Describe the emotion expressed in this image:  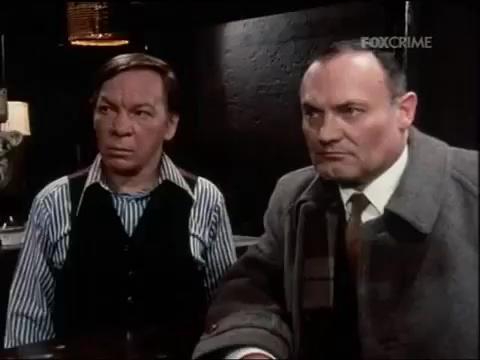
This person displays Suffering, valence and arousal with low intensity.